Iron chair

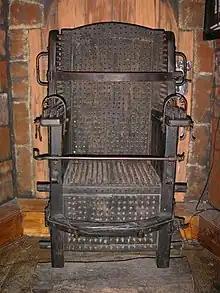
Iron chair

An iron chair is a torture device that has several different variations depending on its origin and use throughout history. It is also known as the Chinese torture chair or the torture chair. In all cases, the victim was seated on several strips or plates of brass and placed over an open flame and slowly roasted alive. In other variations, the victim was tied to an iron armchair and then slowly pushed nearer and nearer to a blazing fire." Other versions of the chair had the addition of small sharp spikes which lined the back, seat, armrests and leg rests. The number of spikes ranged from 500 to 1,500.